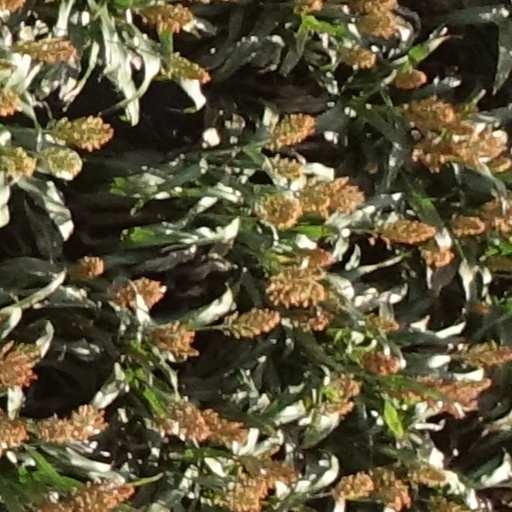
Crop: sorghum